Pratap Chandra Mohanty

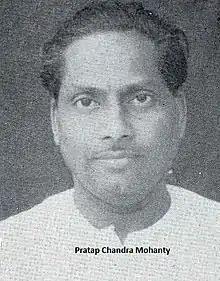

Pratap Chandra Mohanty (October 23, 1920 – March 15, 1993) was a politician from Odisha, India. From Tirtol constituency, he was elected 4 times to the Odisha Legislative Assembly during the 3rd (1961),